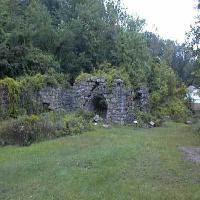
Weather: cloudy or overcast